Chimpanzee

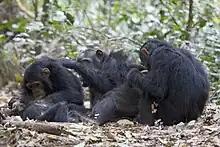
Mutual grooming, removing lice

Low-ranking males frequently switch sides in disputes between more dominant individuals. Low-ranking males benefit from an unstable hierarchy and often find increased sexual opportunities if a dispute or conflict occurs. In addition, conflicts between dominant males cause them to focus on each other rather than the lower-ranking males. Social hierarchies among adult females tend to be weaker. Nevertheless, the status of an adult female may be important for her offspring. Females in Taï have also been recorded to form alliances. While chimpanzee social structure is often referred to as patriarchal, it is not entirely unheard of for females to forge coalitions against males. There is also at least one recorded case of females securing a dominant position over males in their respective troop, albeit in a captive environment. Social grooming appears to be important in the formation and maintenance of coalitions. It is more common among adult males than either between adult females or between males and females.